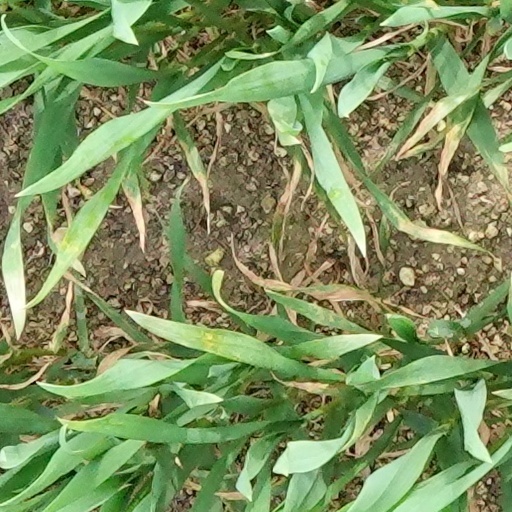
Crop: wheat